Kirk Snyder

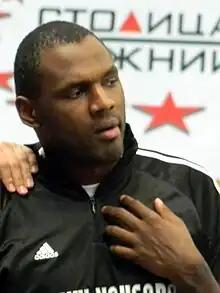
Snyder in 2011

Kirk Patrick Snyder (born June 5, 1983) is an American former professional basketball player.